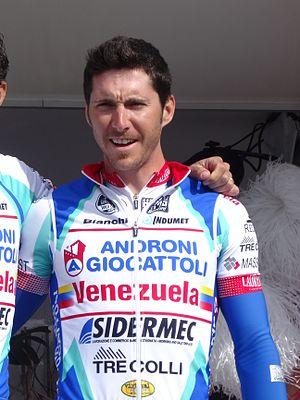
Reportage réalisé le jeudi 17 avril à l'occasion du départ et de l'arrivée du Grand Prix de Denain 2014 à Denain, Nord, Nord-Pas-de-Calais, France.
La saison 2014 de l'équipe cycliste Androni Giocattoli-Venezuela est la dix-neuvième de cette équipe.
Manuel Belletti, né le 14 octobre 1985 à Césène en Émilie-Romagne, est un coureur cycliste italien, membre de l'équipe Androni Giocattoli-Sidermec. Coureur véloce, il a notamment remporté une étape sur le Tour d'Italie 2010.